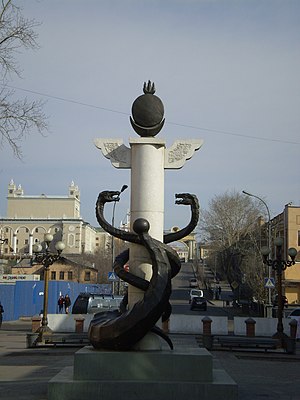
Ulan-Ude
Ulan-Ude er en by i Republikken Burjatia, Sibiriske føderale distrikt i Den Russiske Føderation, hovedstad i republikken. Byen har 431.922 indbyggere. Ulan-Ude ligger ca. 100 kilometer sydøst for Bajkalsøen.